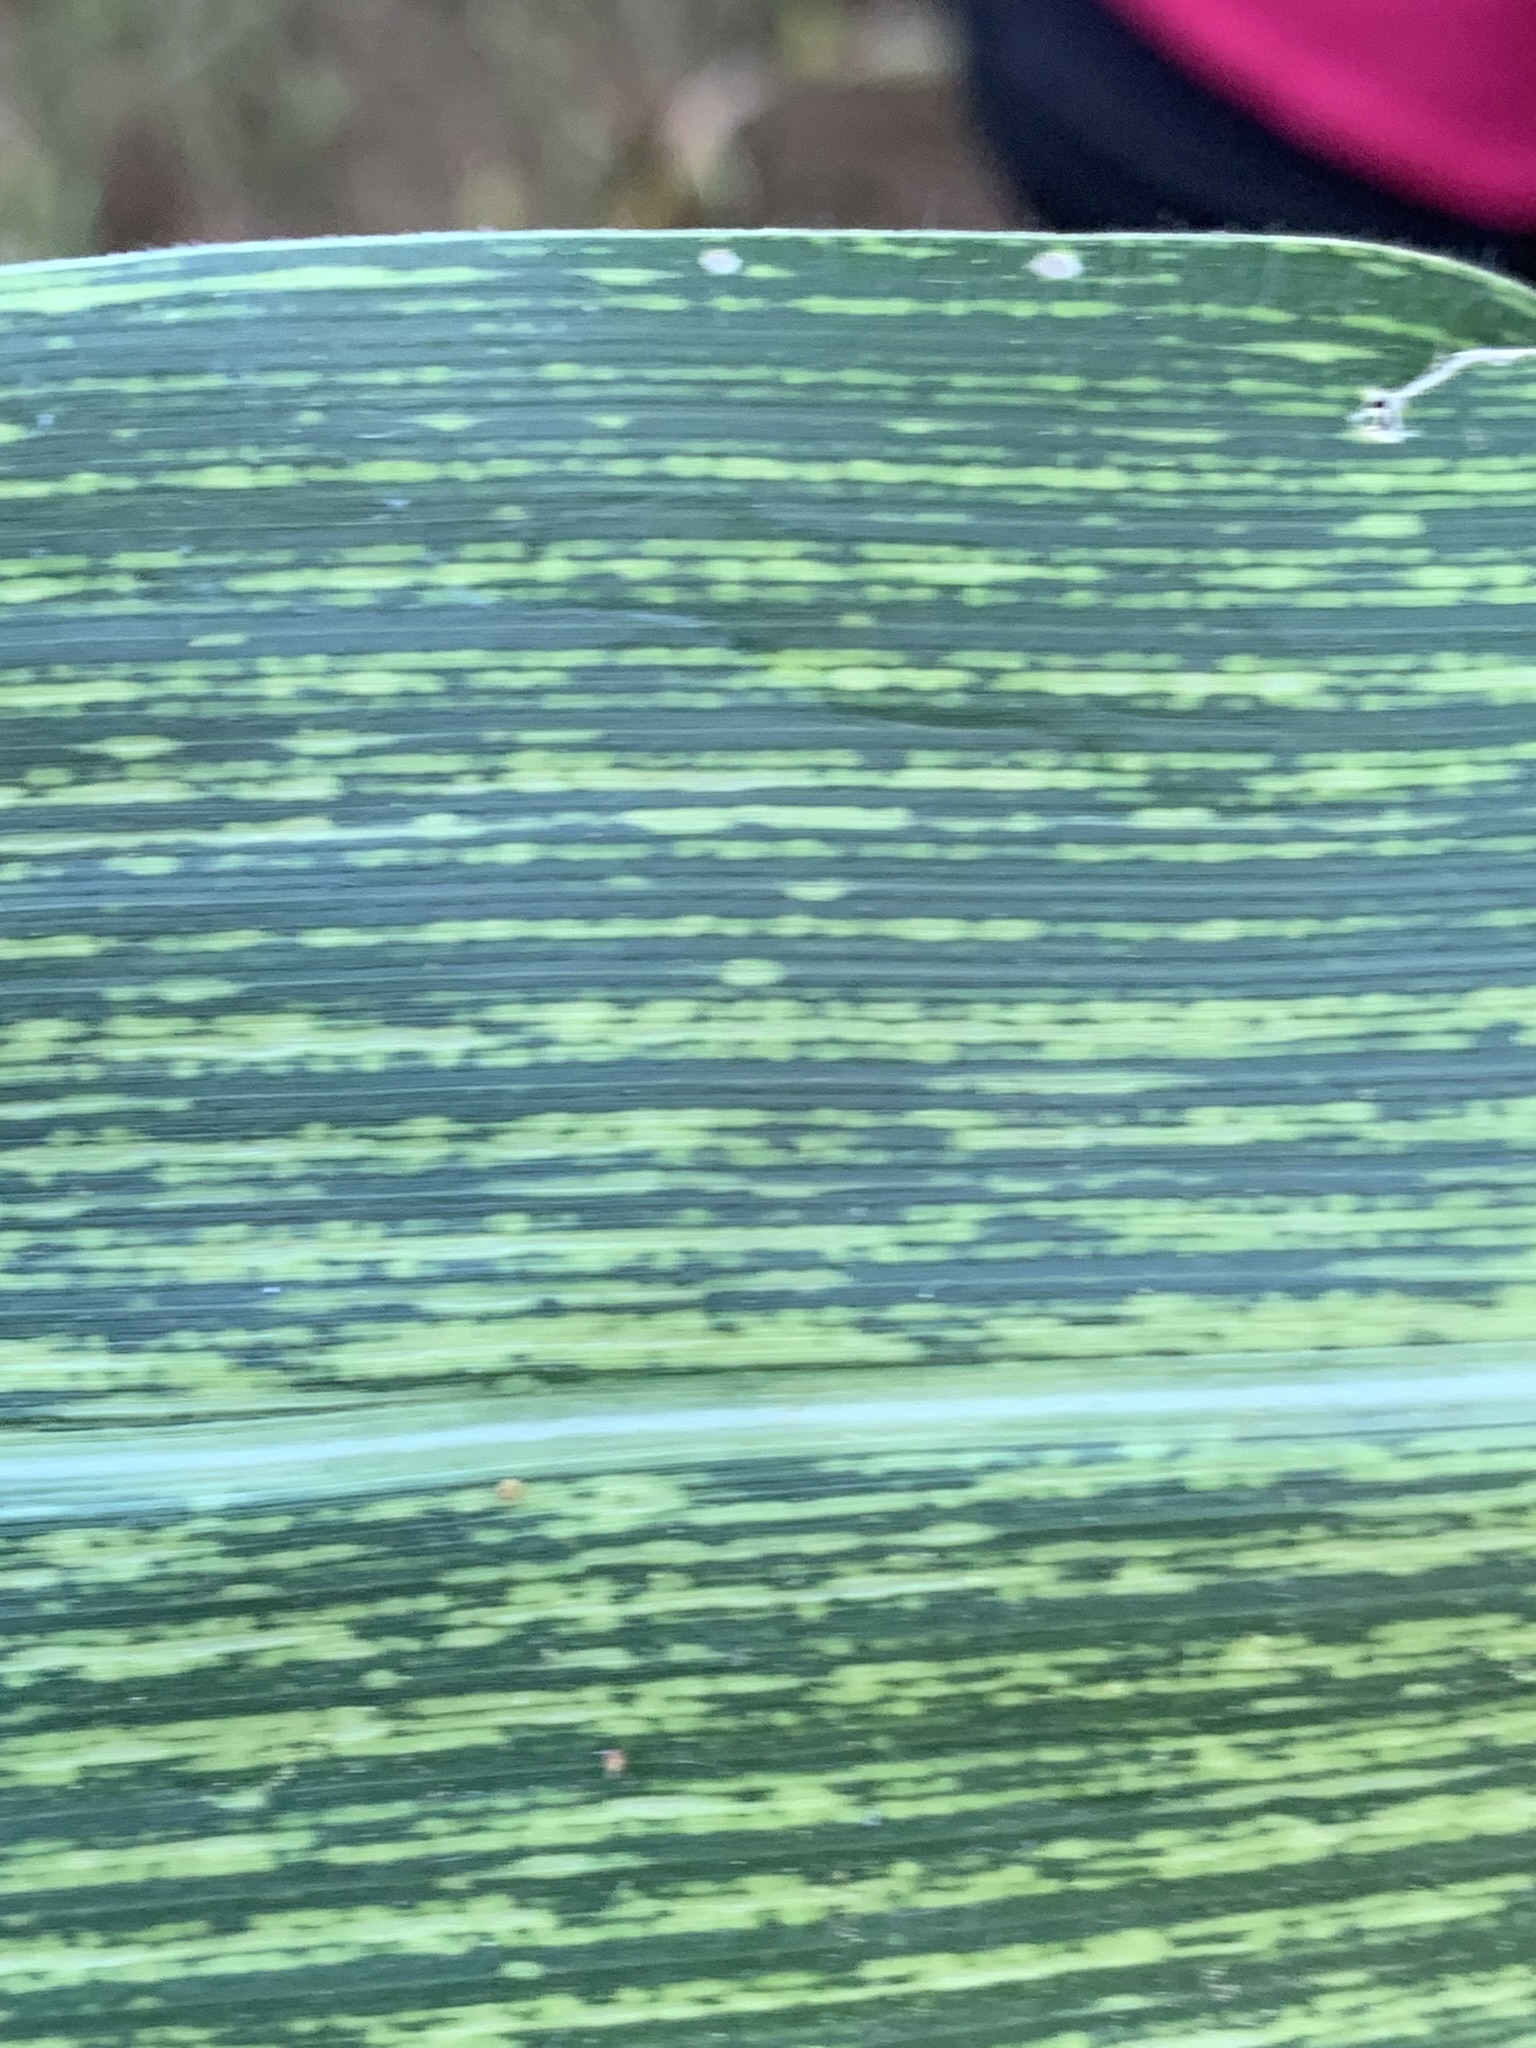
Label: MSV